Tono-Bungay

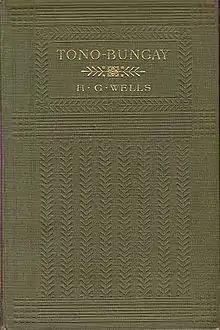
First UK Edition Cover (1909)

Tono-Bungay is a realist semiautobiographical novel written by H. G. Wells and first published in book form in 1909. It has been called "arguably his most artistic book". It had been serialised before book publication, both in the United States, in "The Popular Magazine", beginning in the issue of September 1908, and in Britain, in "The English Review", beginning in the magazine's first issue in December 1908.